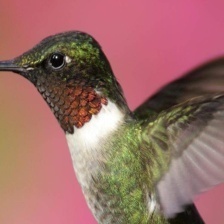
Species: RUBY THROATED HUMMINGBIRD
Scientific name: ARCHILOCHUS COLUBRIS
ImageNet parent category: hummingbird